The Most Precious Thing in Life

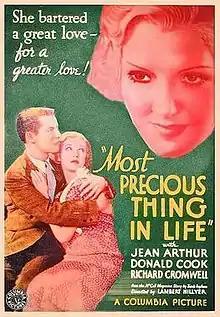
Theatrical release poster

The Most Precious Thing in Life is a 1934 American pre-Code film directed by Lambert Hillyer and starring Richard Cromwell, Jean Arthur, Donald Cook, Anita Louise, and Mary Forbes.